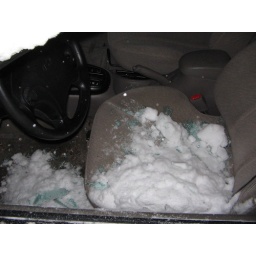
Snow and glass in Brian's car after the window was mysteriously busted.